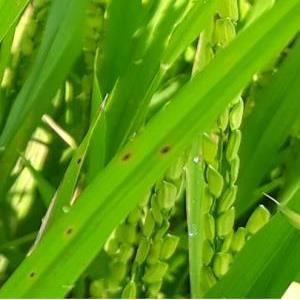
Disease: Brownspot